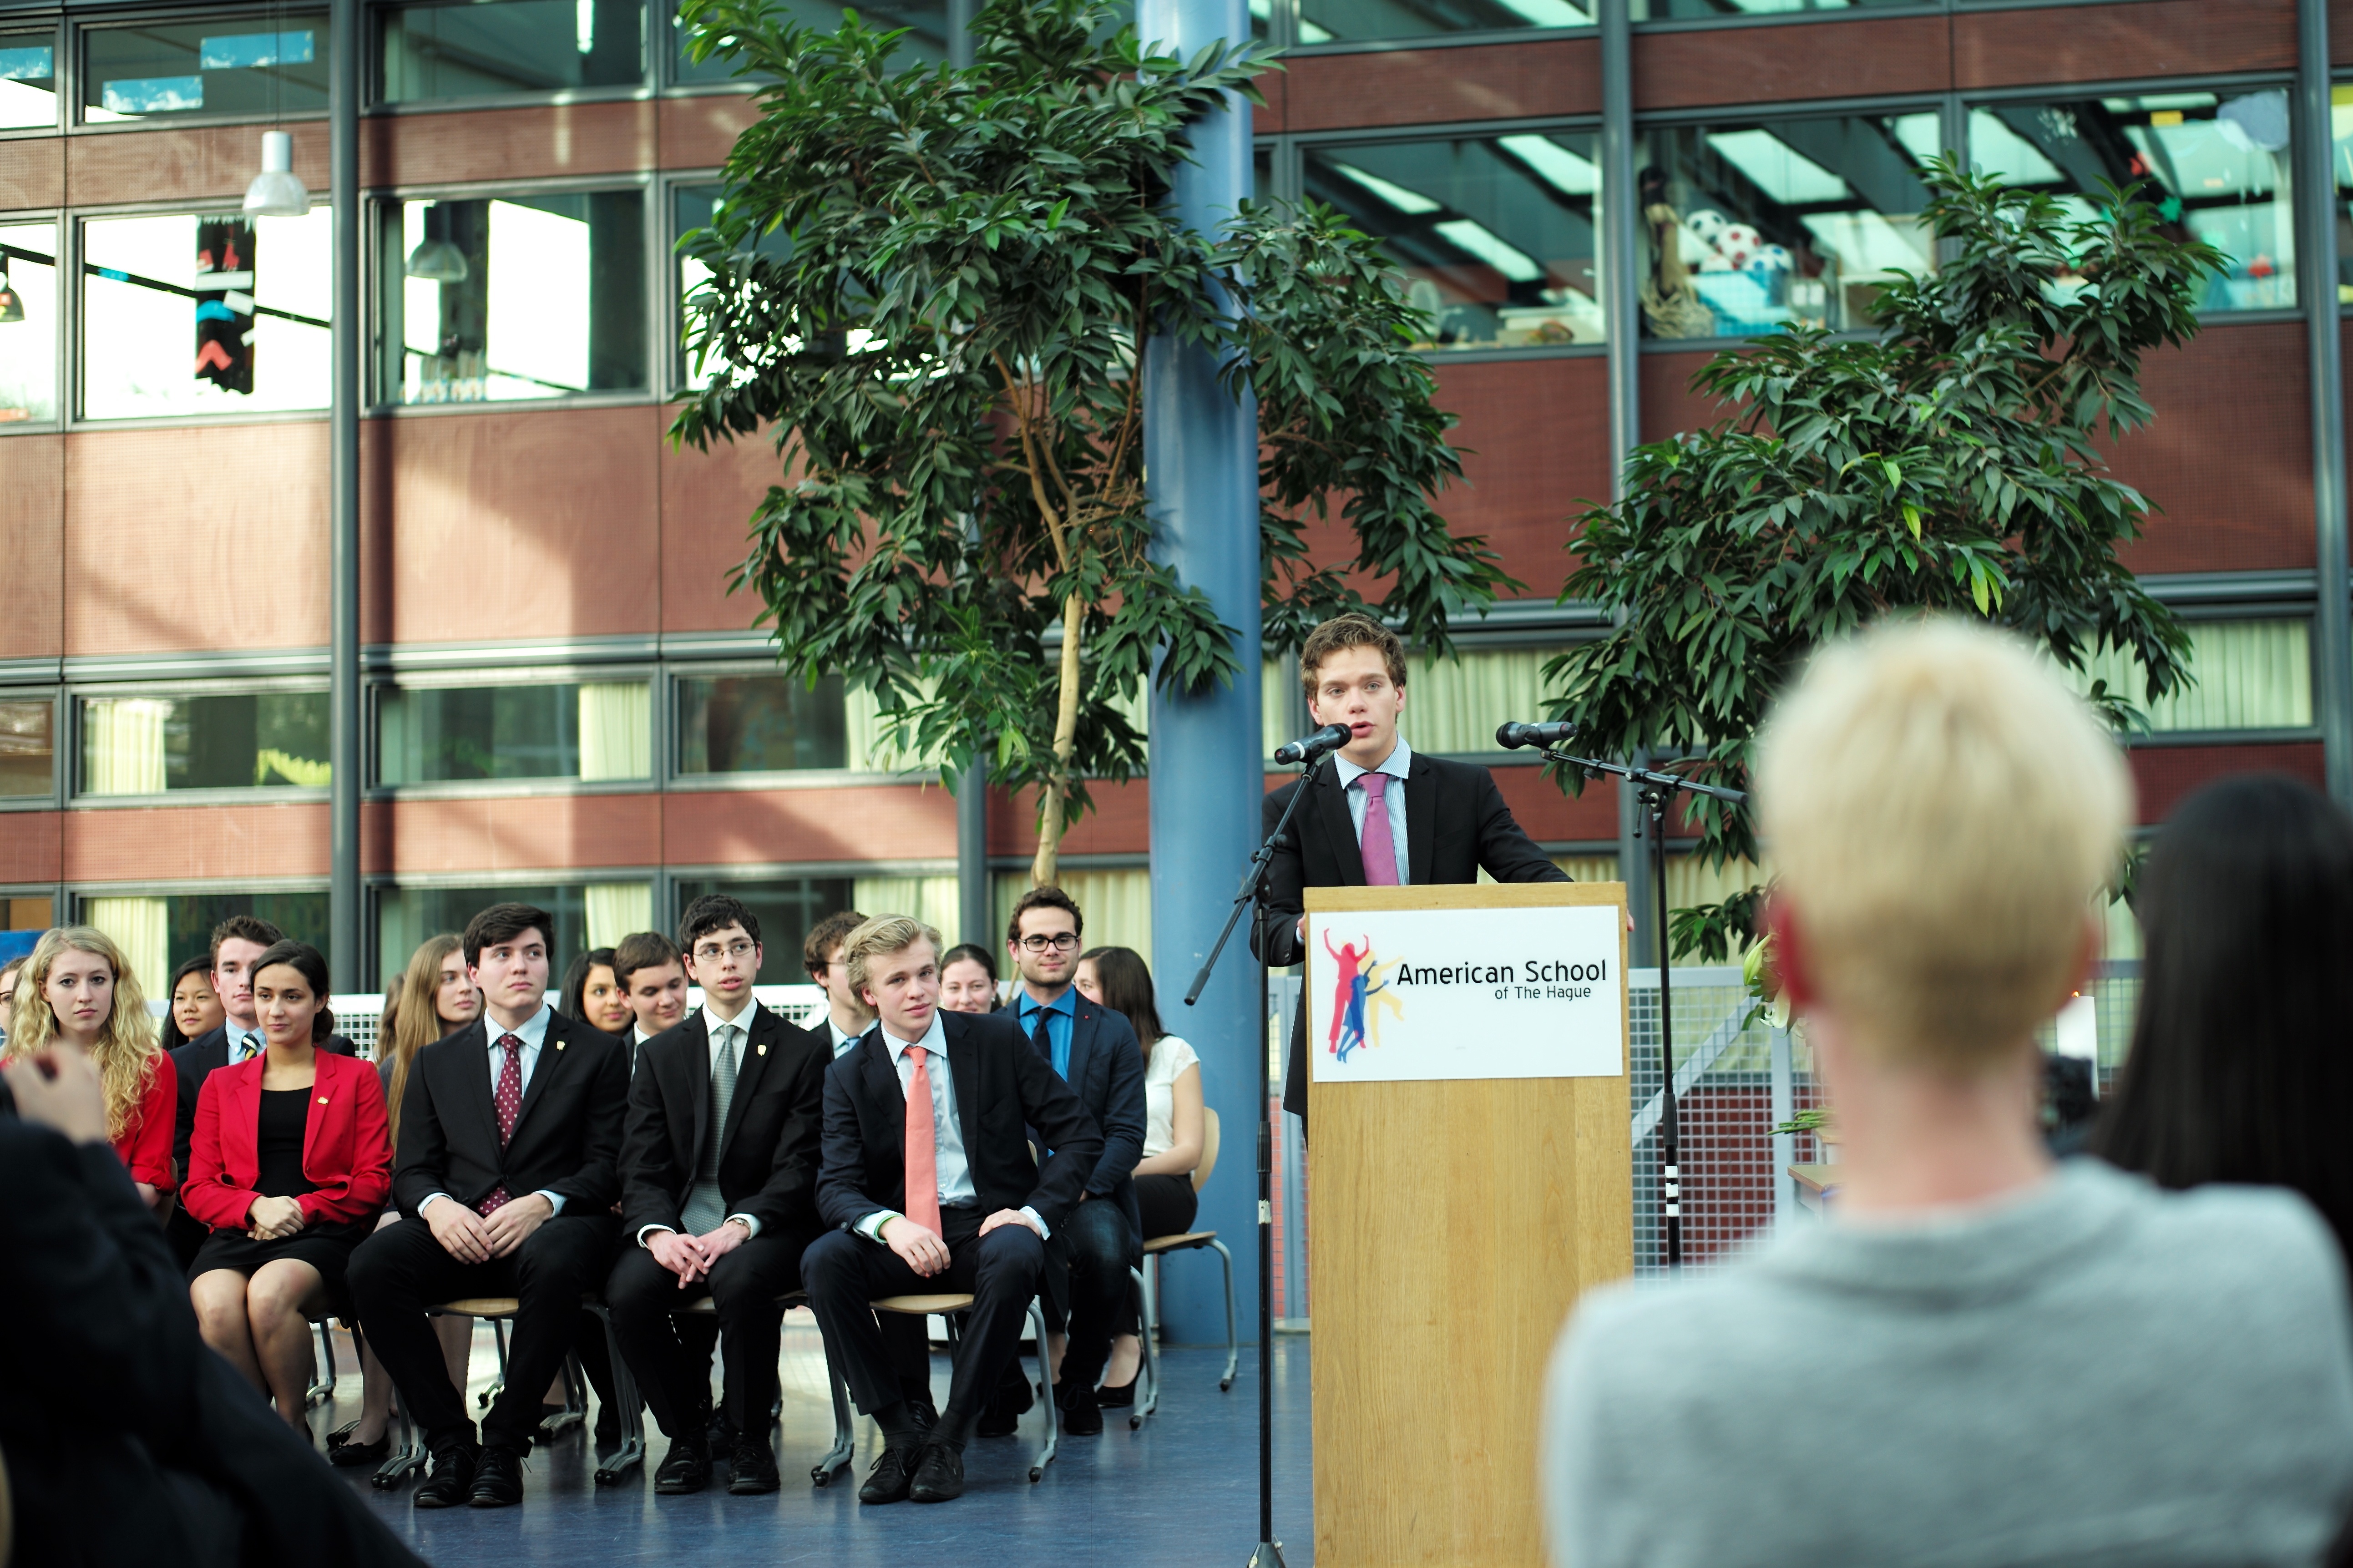
tree, crowd, communication, ash, 2014, ceremony, m, 50mm, f14, event, leica, 240, summilux, nhs, induction, typ, nationalhonorsociety, institution